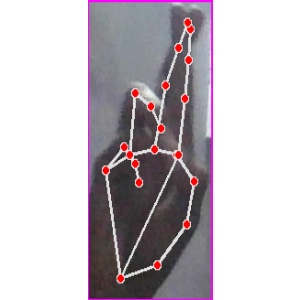
अक्षर: र